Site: saxony
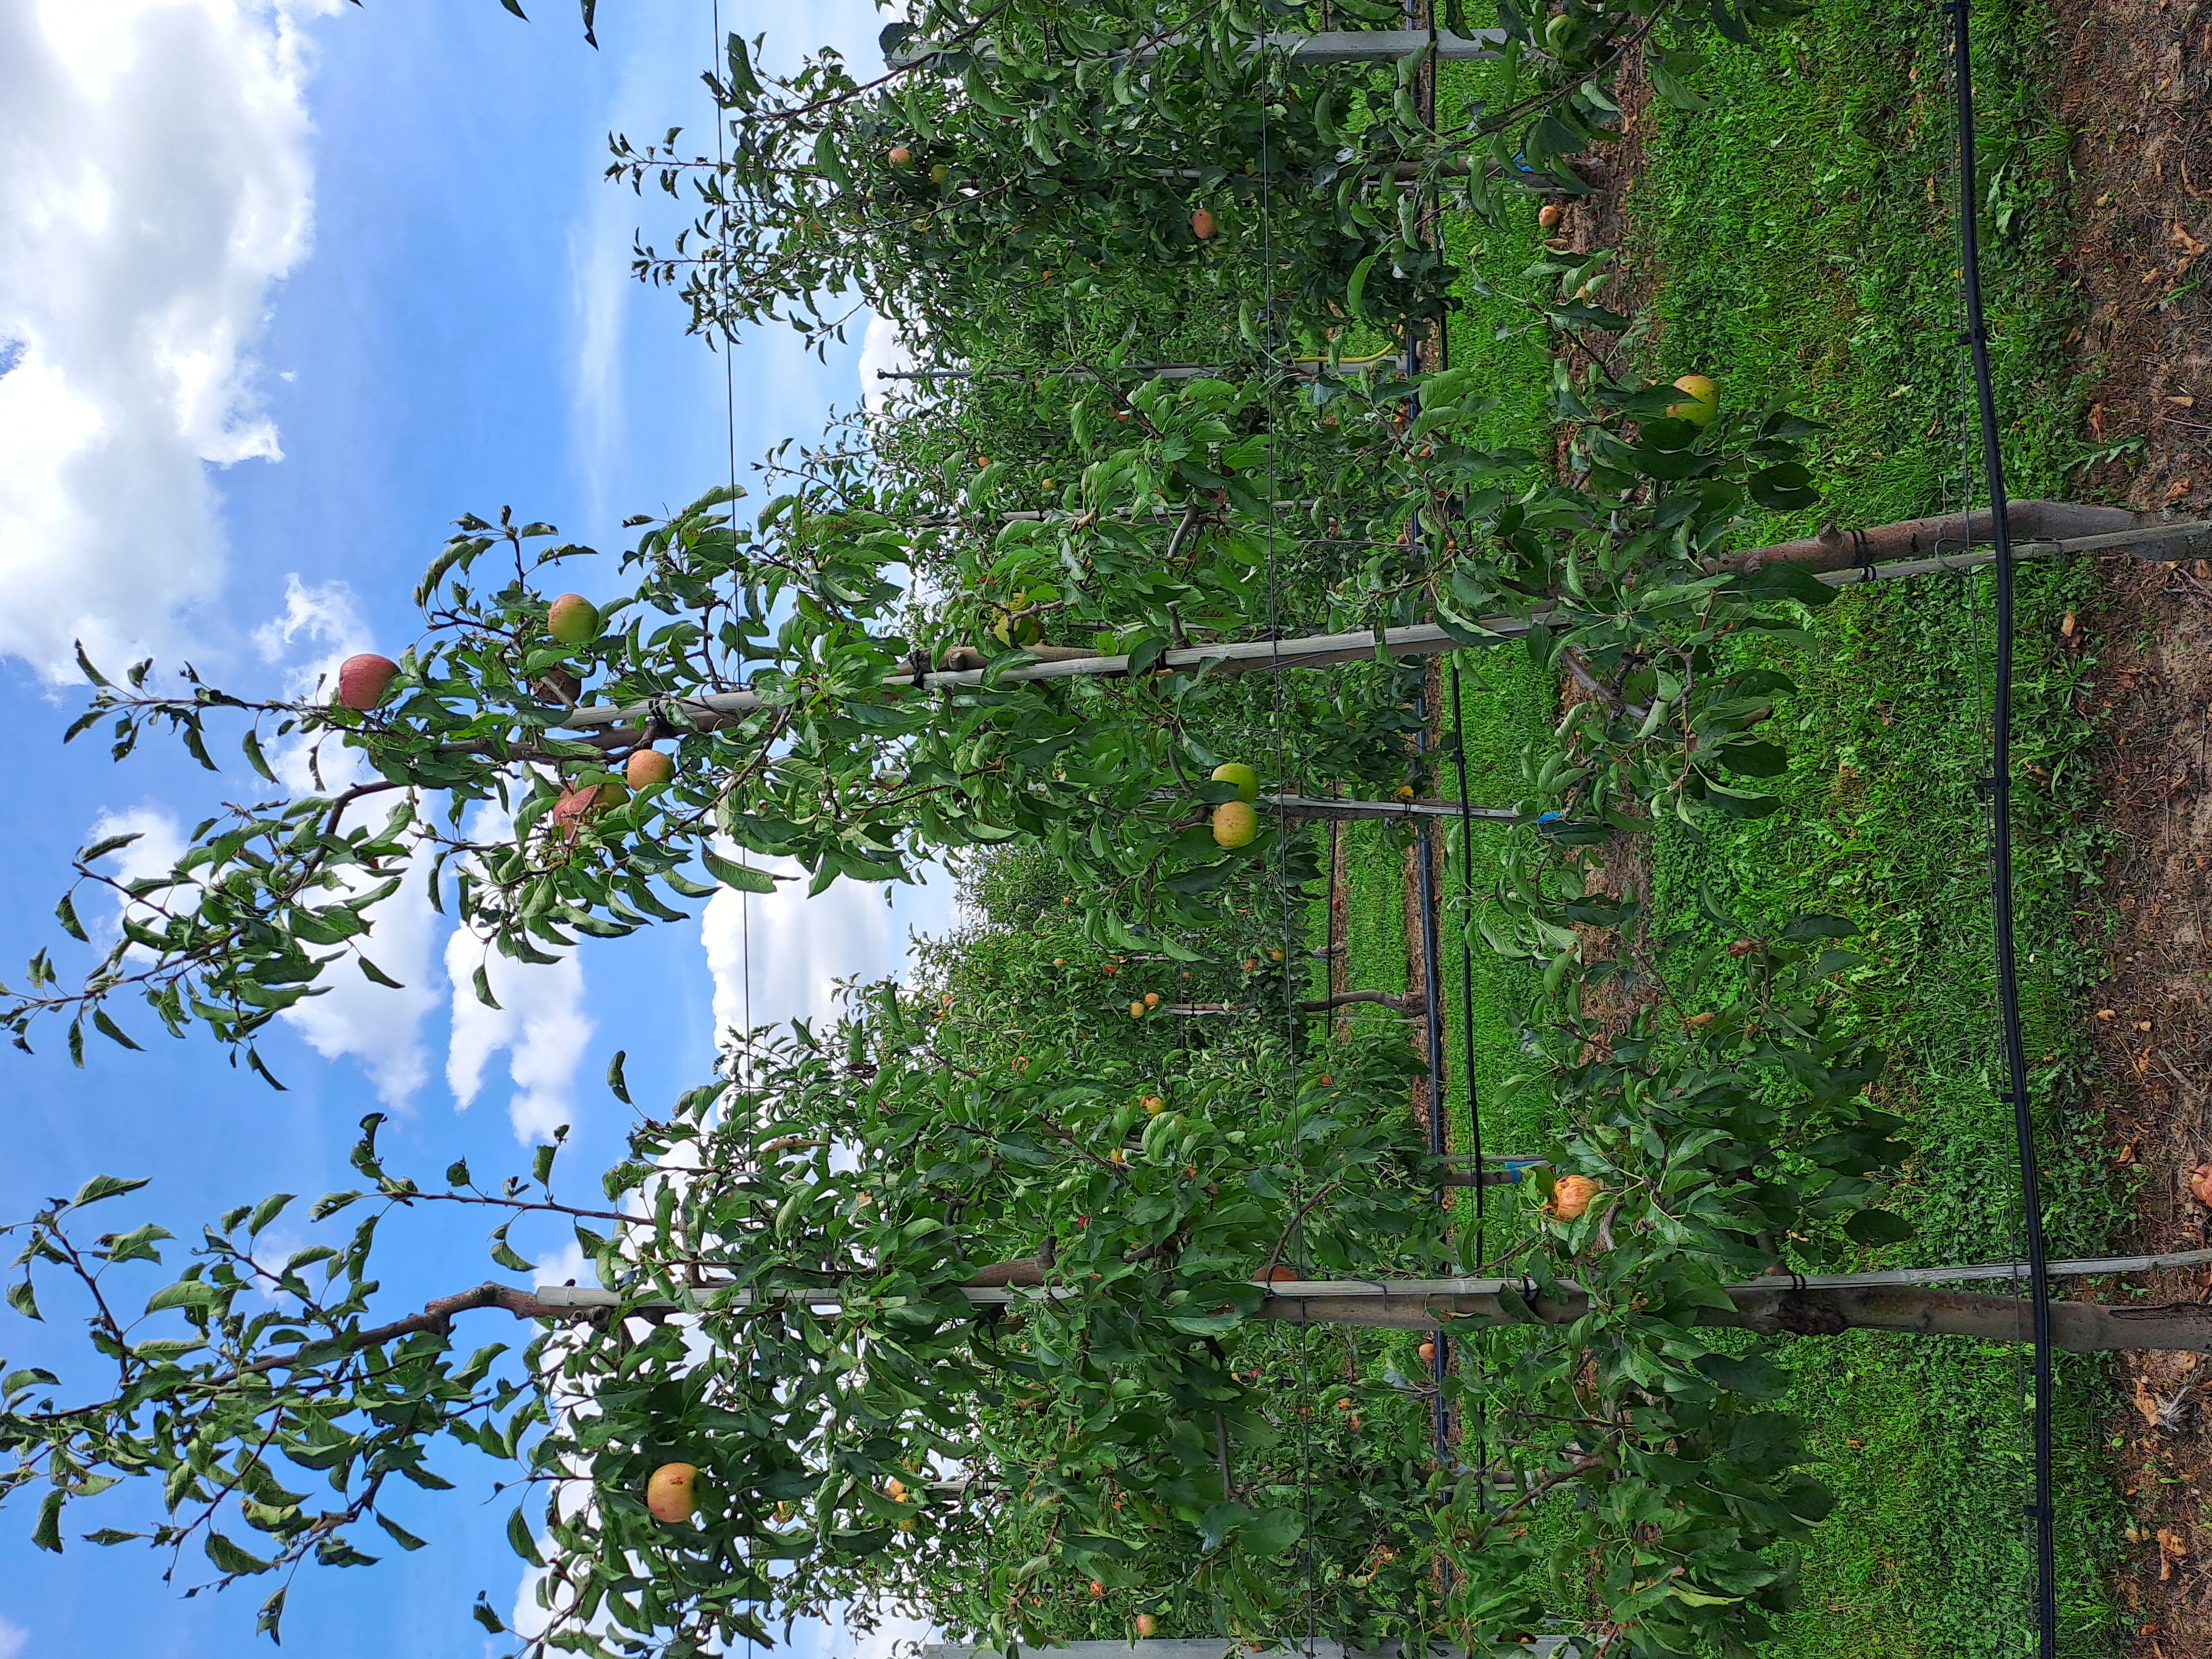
Growth stage (BBCH 85): Maturity of fruit and seed